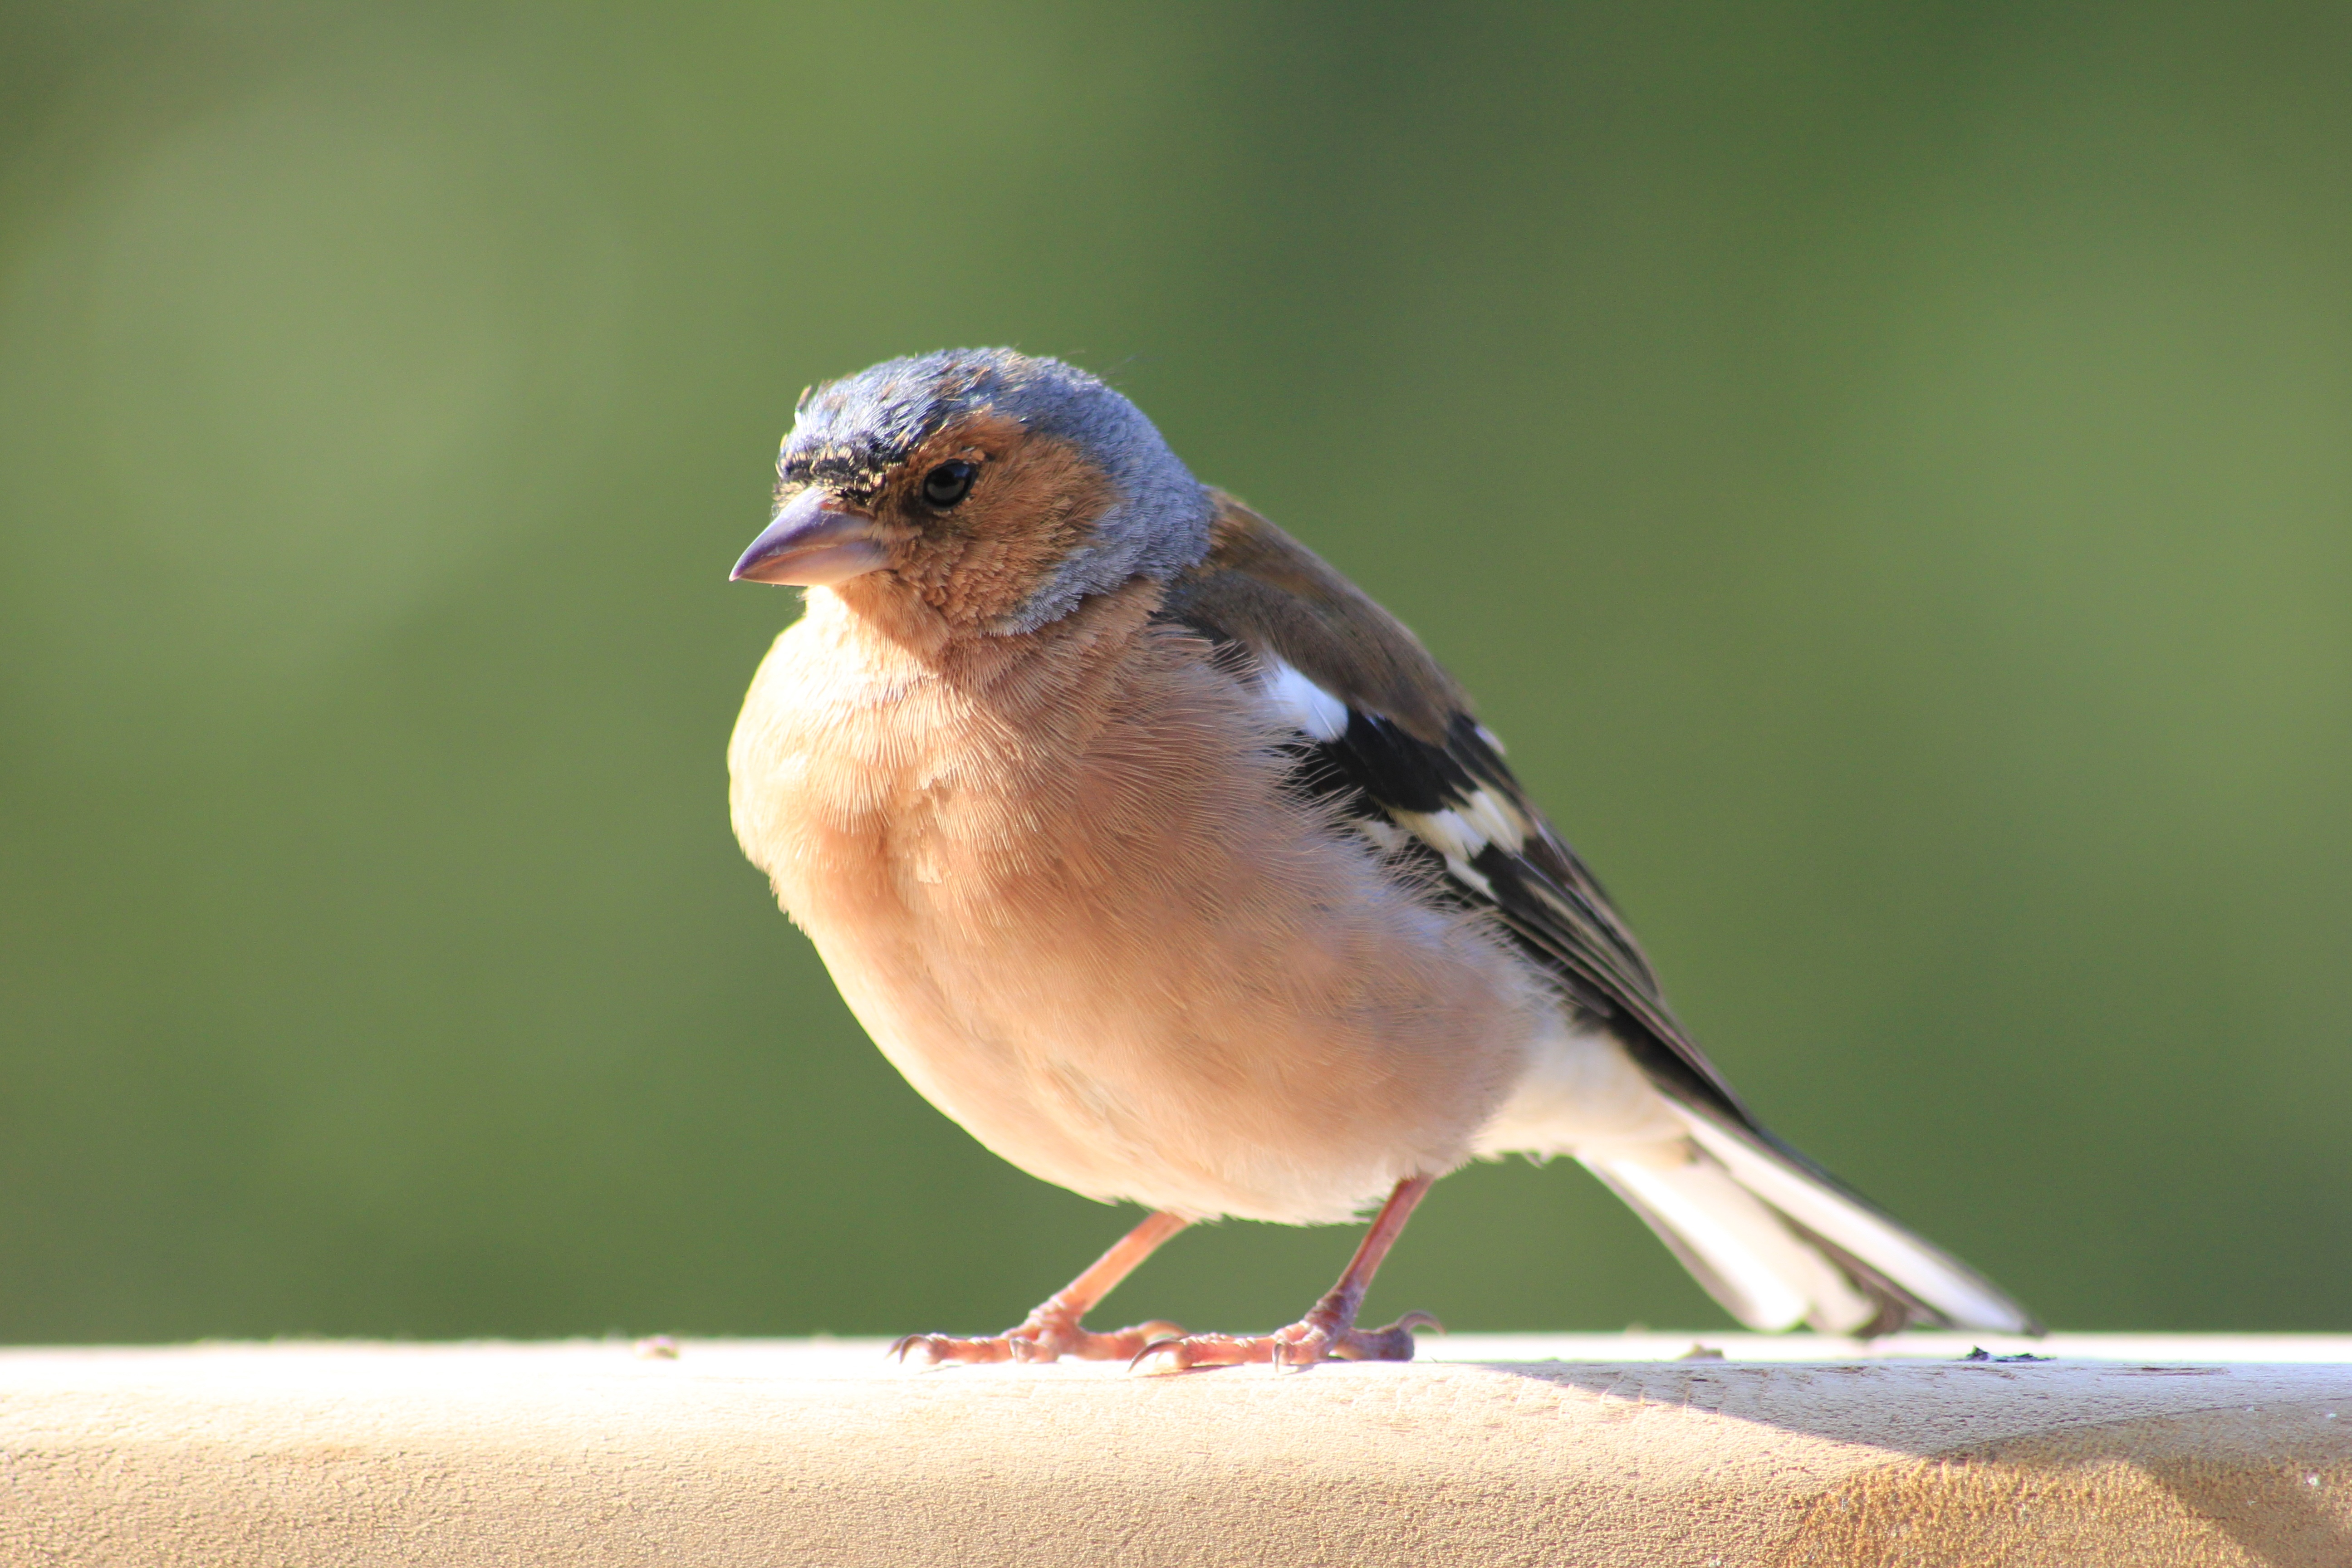
nature, forest, bird, animal, wildlife, beak, small, robin, avian, fauna, vertebrate, sparrow, finch, junco, brambling, house sparrow, old world flycatcher, perching bird, emberizidae, ortolan bunting